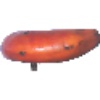
Label: red_banana